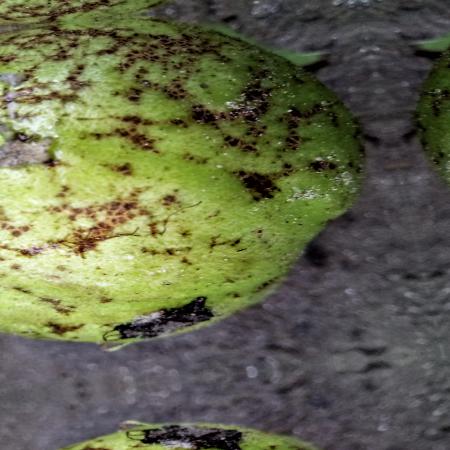
Label: Scab